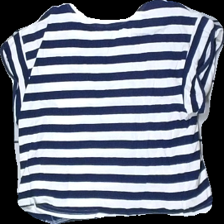
View: back
Type: T-shirt
Category: Ladies
Brand: H&M
Colors: White, Blue
Material: 100% cotton
Pattern: Striped
Cut: C-collar, Cropped
Size: XS
Season: Summer
Price range: <50
Recommended usage: Export